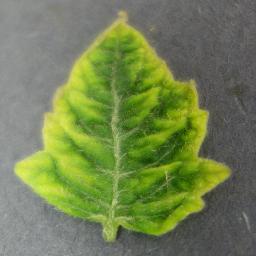
Label: Tomato___Tomato_Yellow_Leaf_Curl_Virus